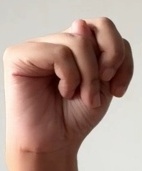
ASL sign: N